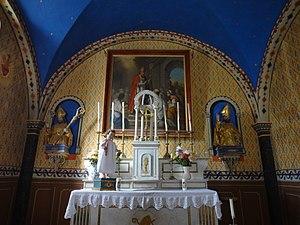
Ubraye est une commune française, située dans le département des Alpes-de-Haute-Provence en région Provence-Alpes-Côte d'Azur.